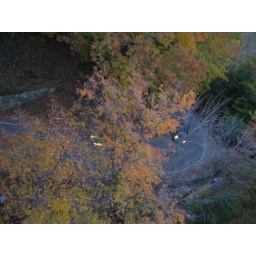
The road beneath the bridge